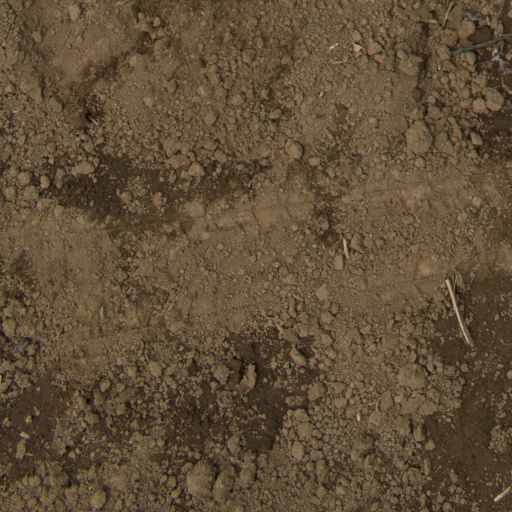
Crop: Jerusalem artichoke